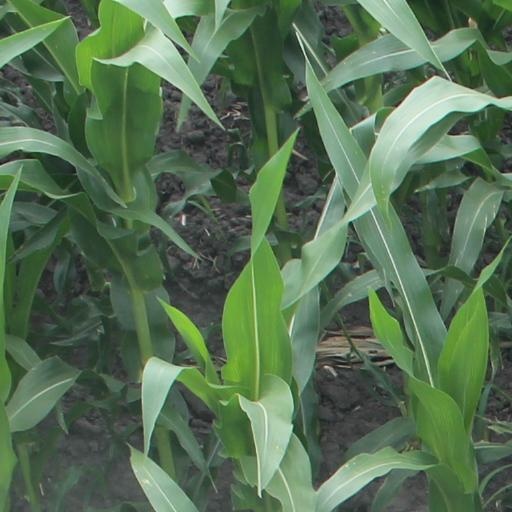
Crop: maize; corn